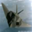
Label: airplane